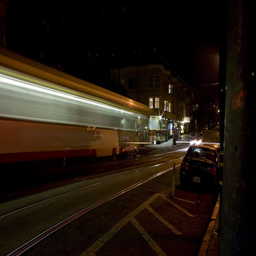
A city street with parked cars on the side of it at night.
A view of a city street at night time.
A large van parked on a city street.
A long exposure shot of traffic on a street at night.
Some vehicles are speeding past on a street